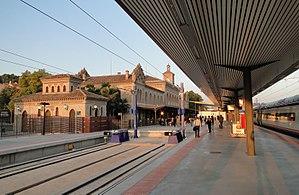
Station de train de Tolède, Espagne